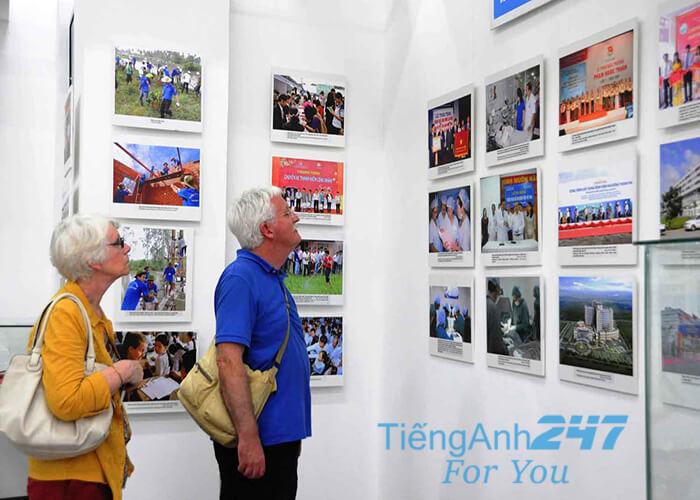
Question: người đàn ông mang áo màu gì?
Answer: người đàn ông mang áo màu xanh dương